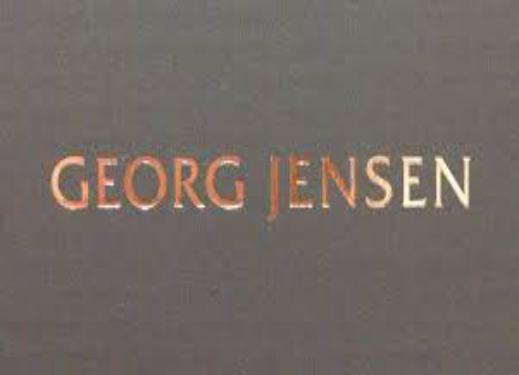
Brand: Georg Jensen
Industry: Clothes